Petter Strand

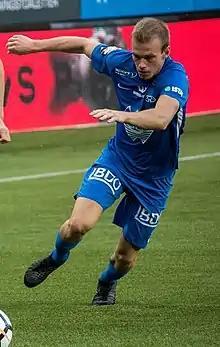
Strand with Molde in 2018

Petter Strand (born 24 August 1994) is a Norwegian footballer who plays as a midfielder for Vålerenga. He has previously played for Fyllingsdalen, Sogndal, Molde and Brann.